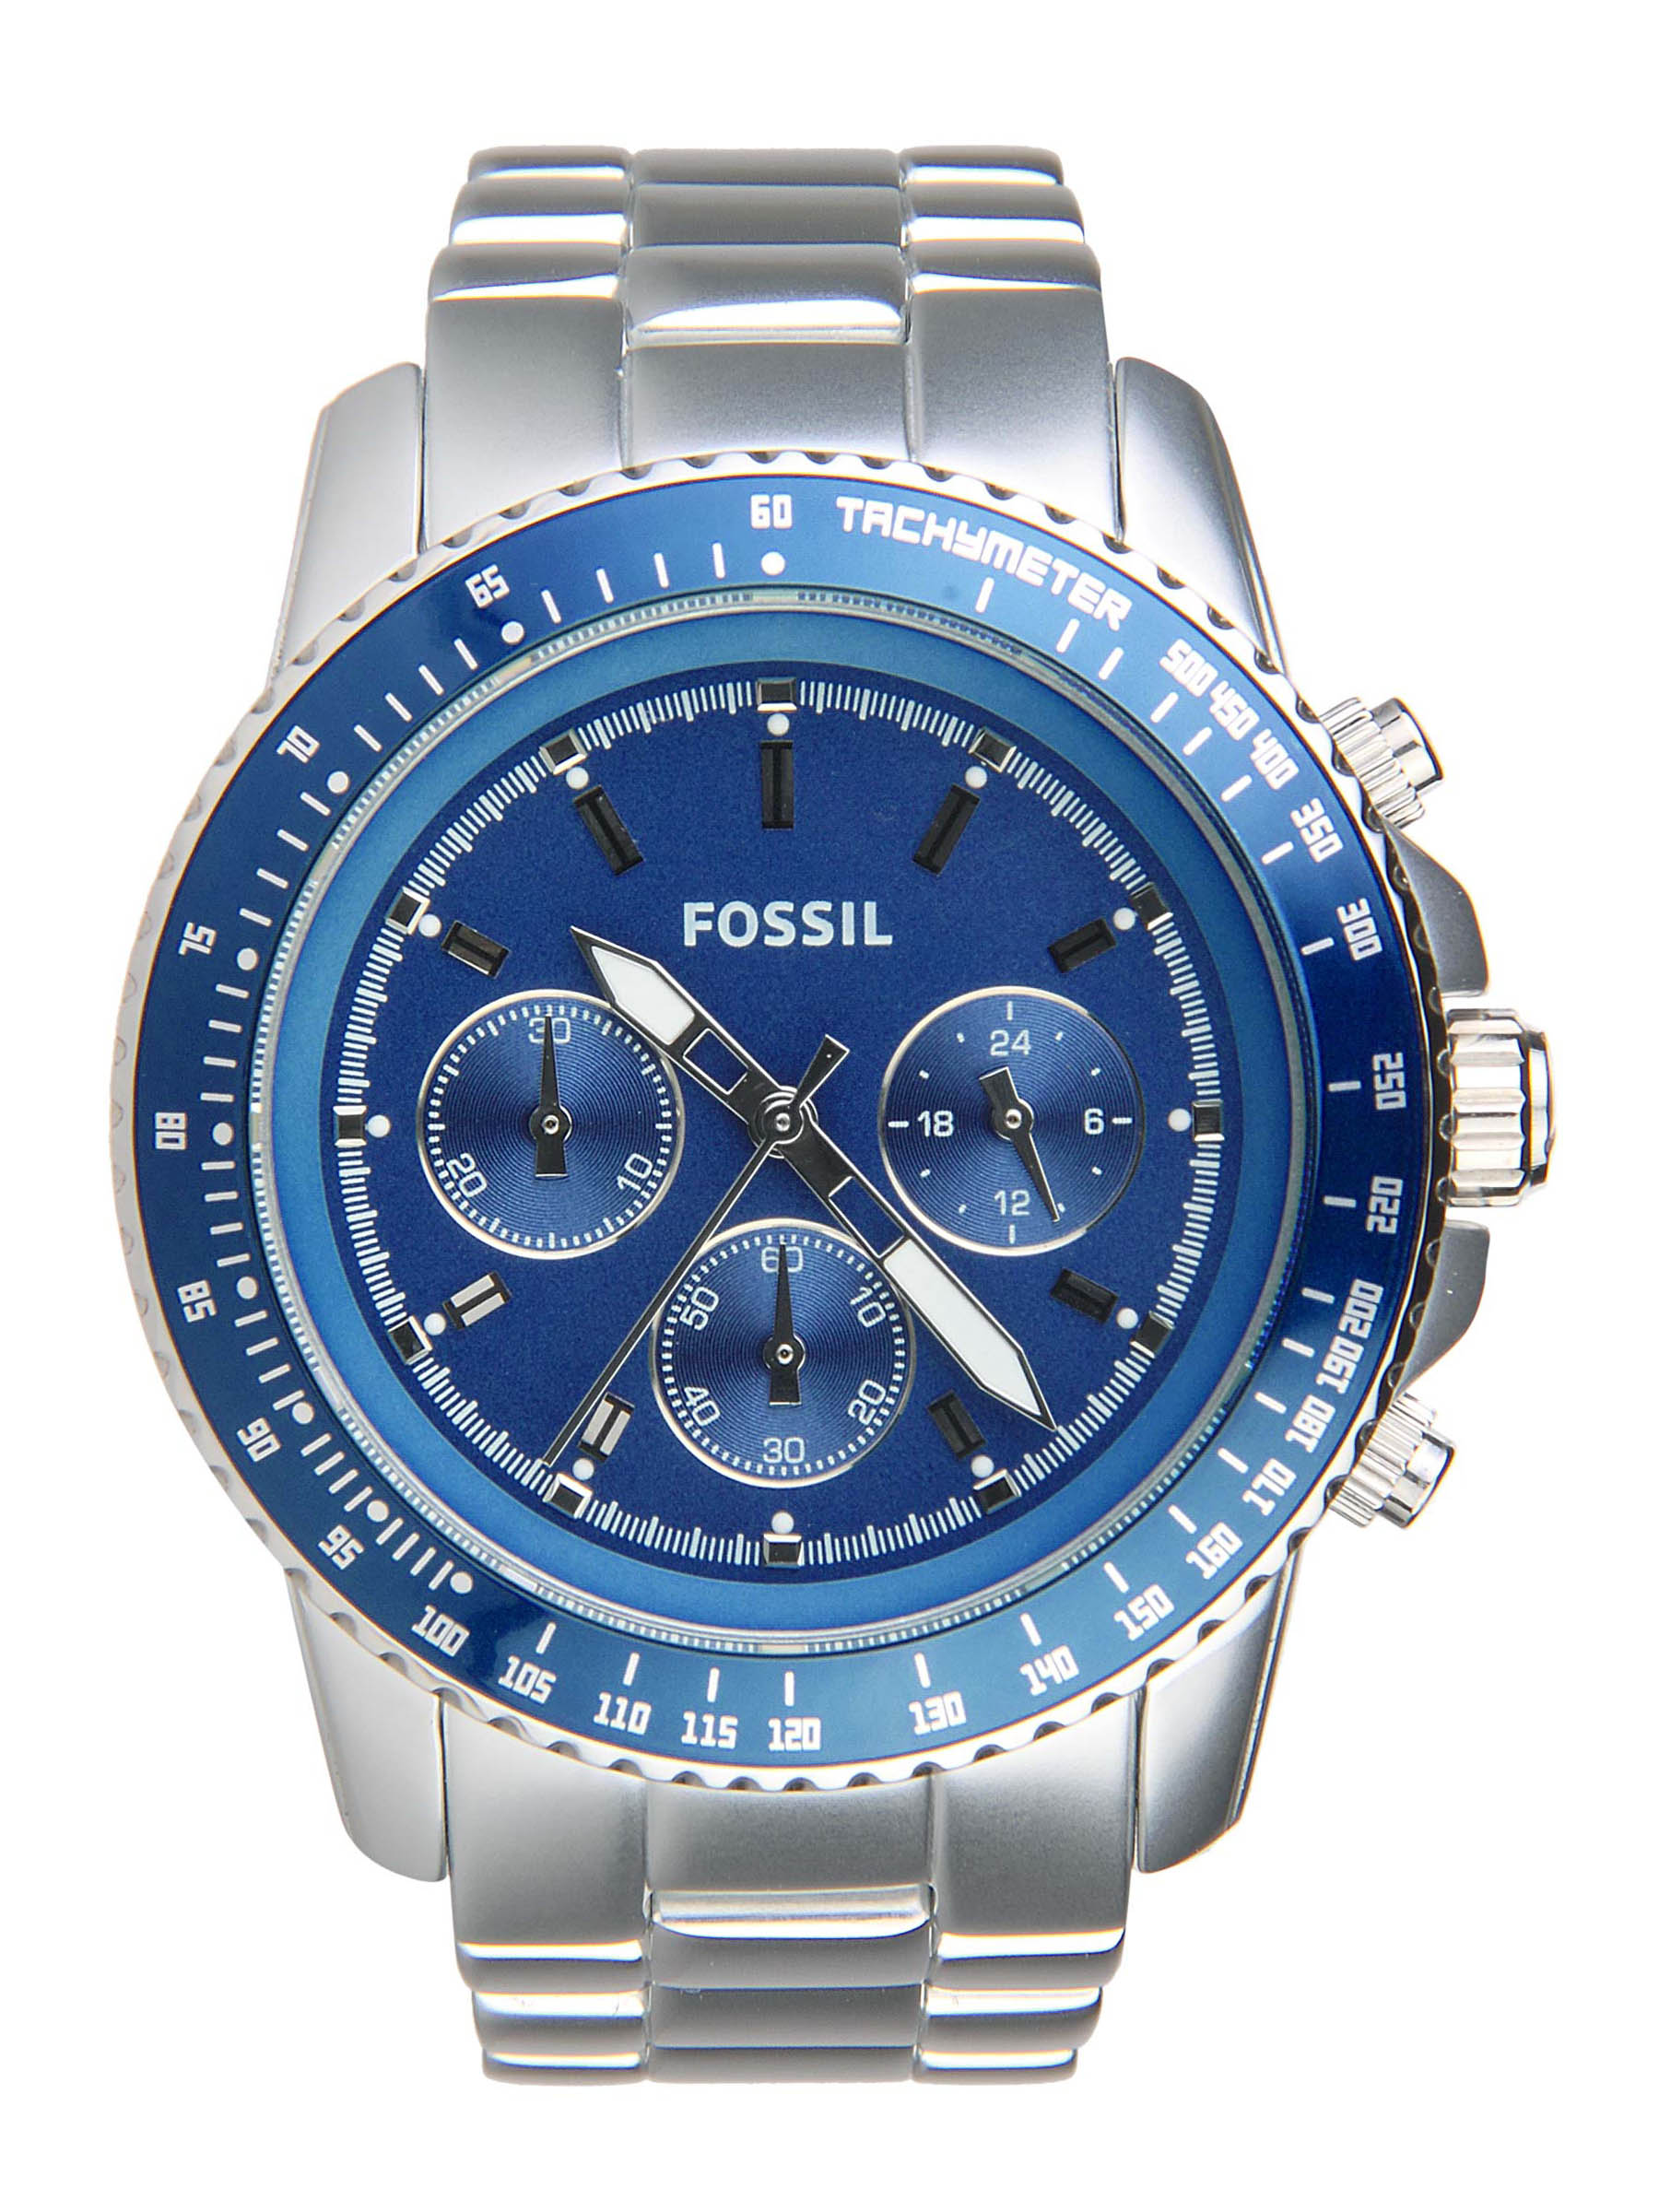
Fossil Men Blue Dial Chronograph Watch CH2752
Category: Accessories / Watches / Watches
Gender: Men
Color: Blue
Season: Winter 2016
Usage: Casual